Yale (automobile)

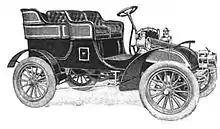
Yale car, 1903

The 1904 Yale was a touring car. Equipped with a tonneau, the basic model could seat 5 passengers and sold for US$1500. The car's engine was a horizontally mounted water-cooled flat-2, mid-mounted, which produced 16 hp (11.9 kW). It powered the wheels through a 2-speed transmission. The car weighed 1800 lb (816 kg).